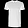
Label: T - shirt / top